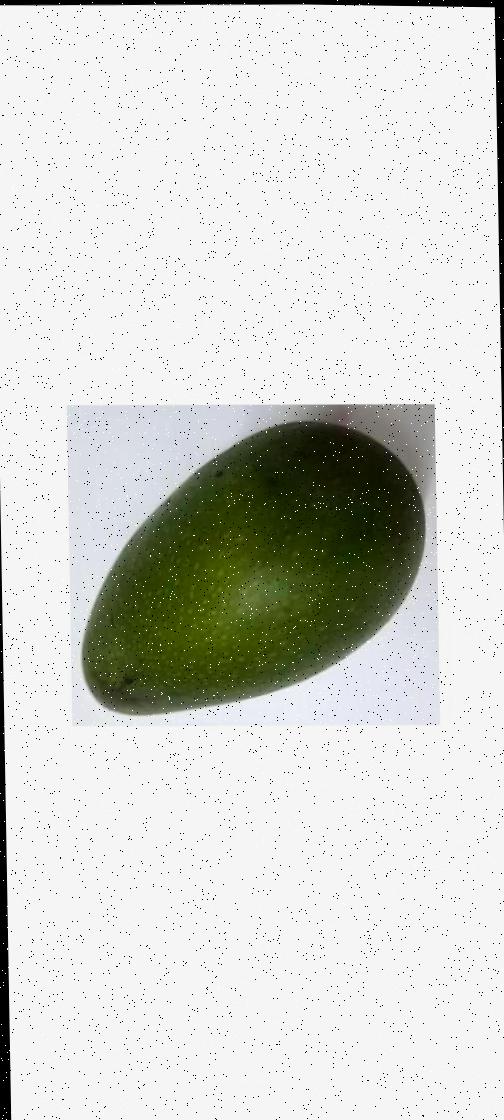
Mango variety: Ashshina Zhinuk